Describe the emotion expressed in this image:  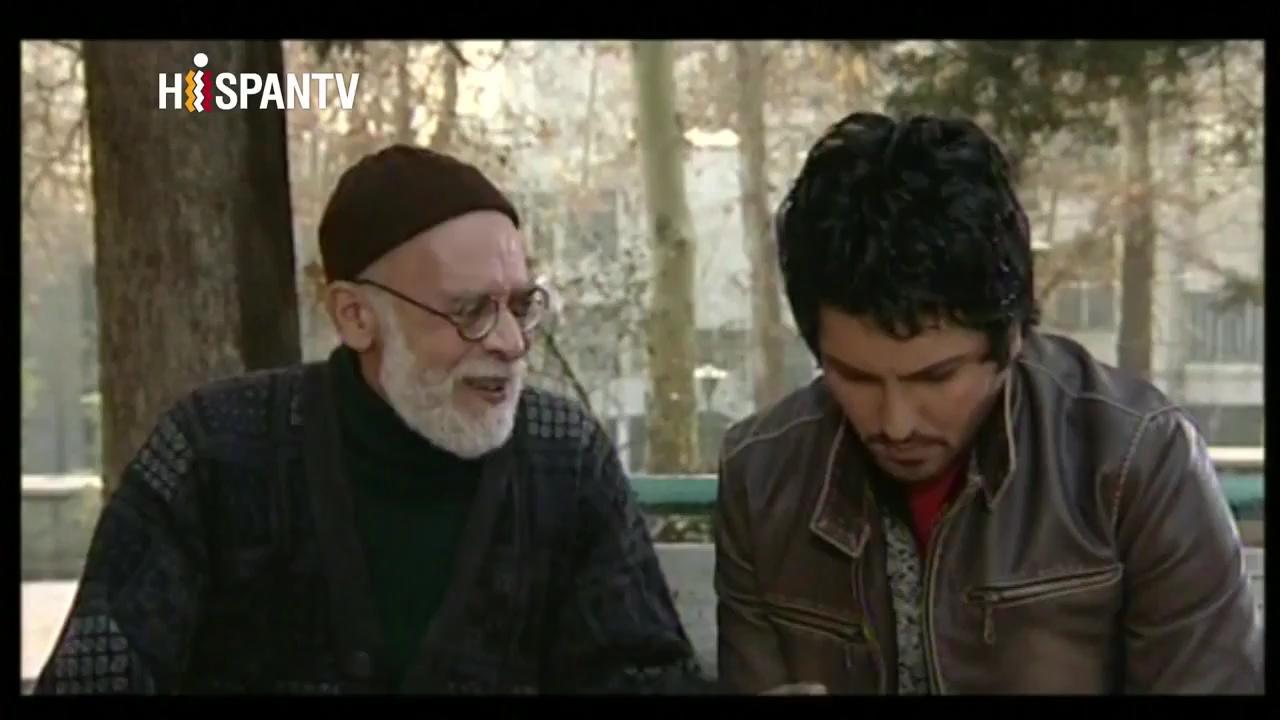
This person displays Suffering, valence and arousal with high intensity.